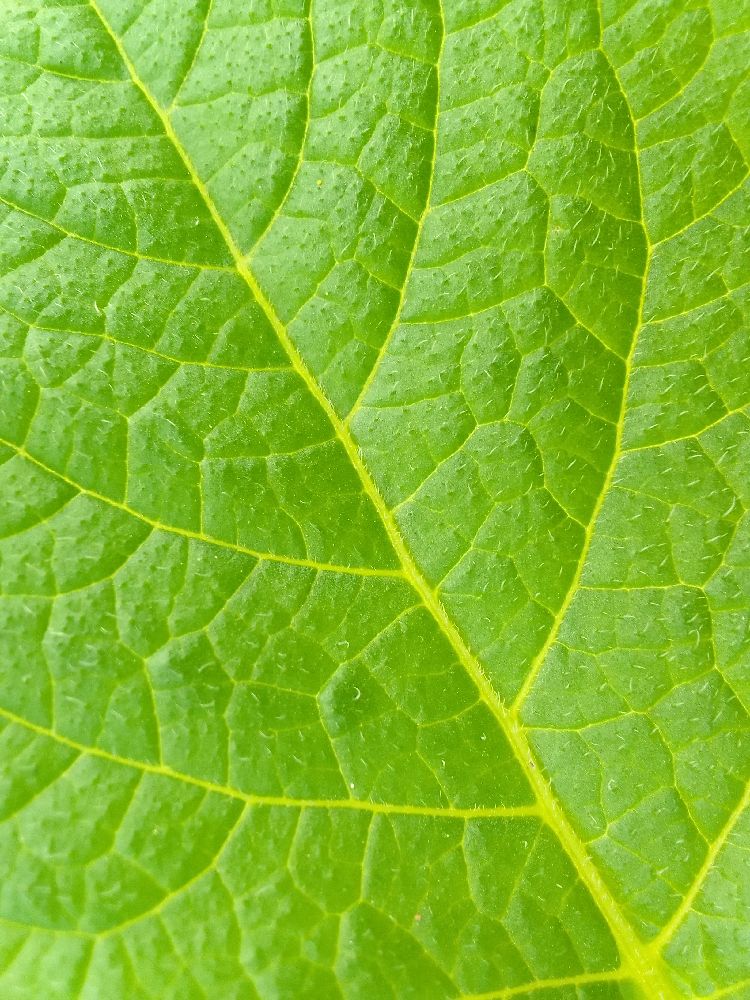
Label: Healthy